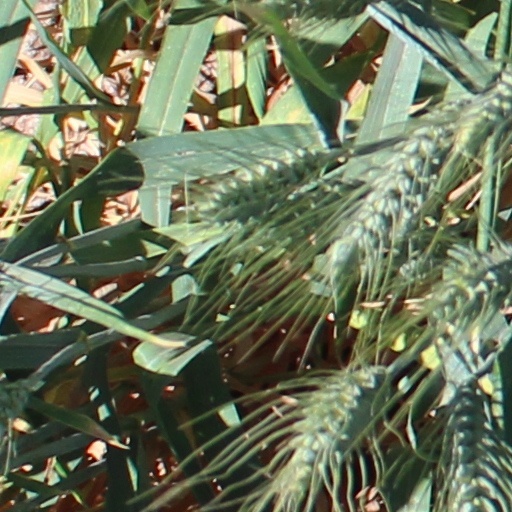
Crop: wheat